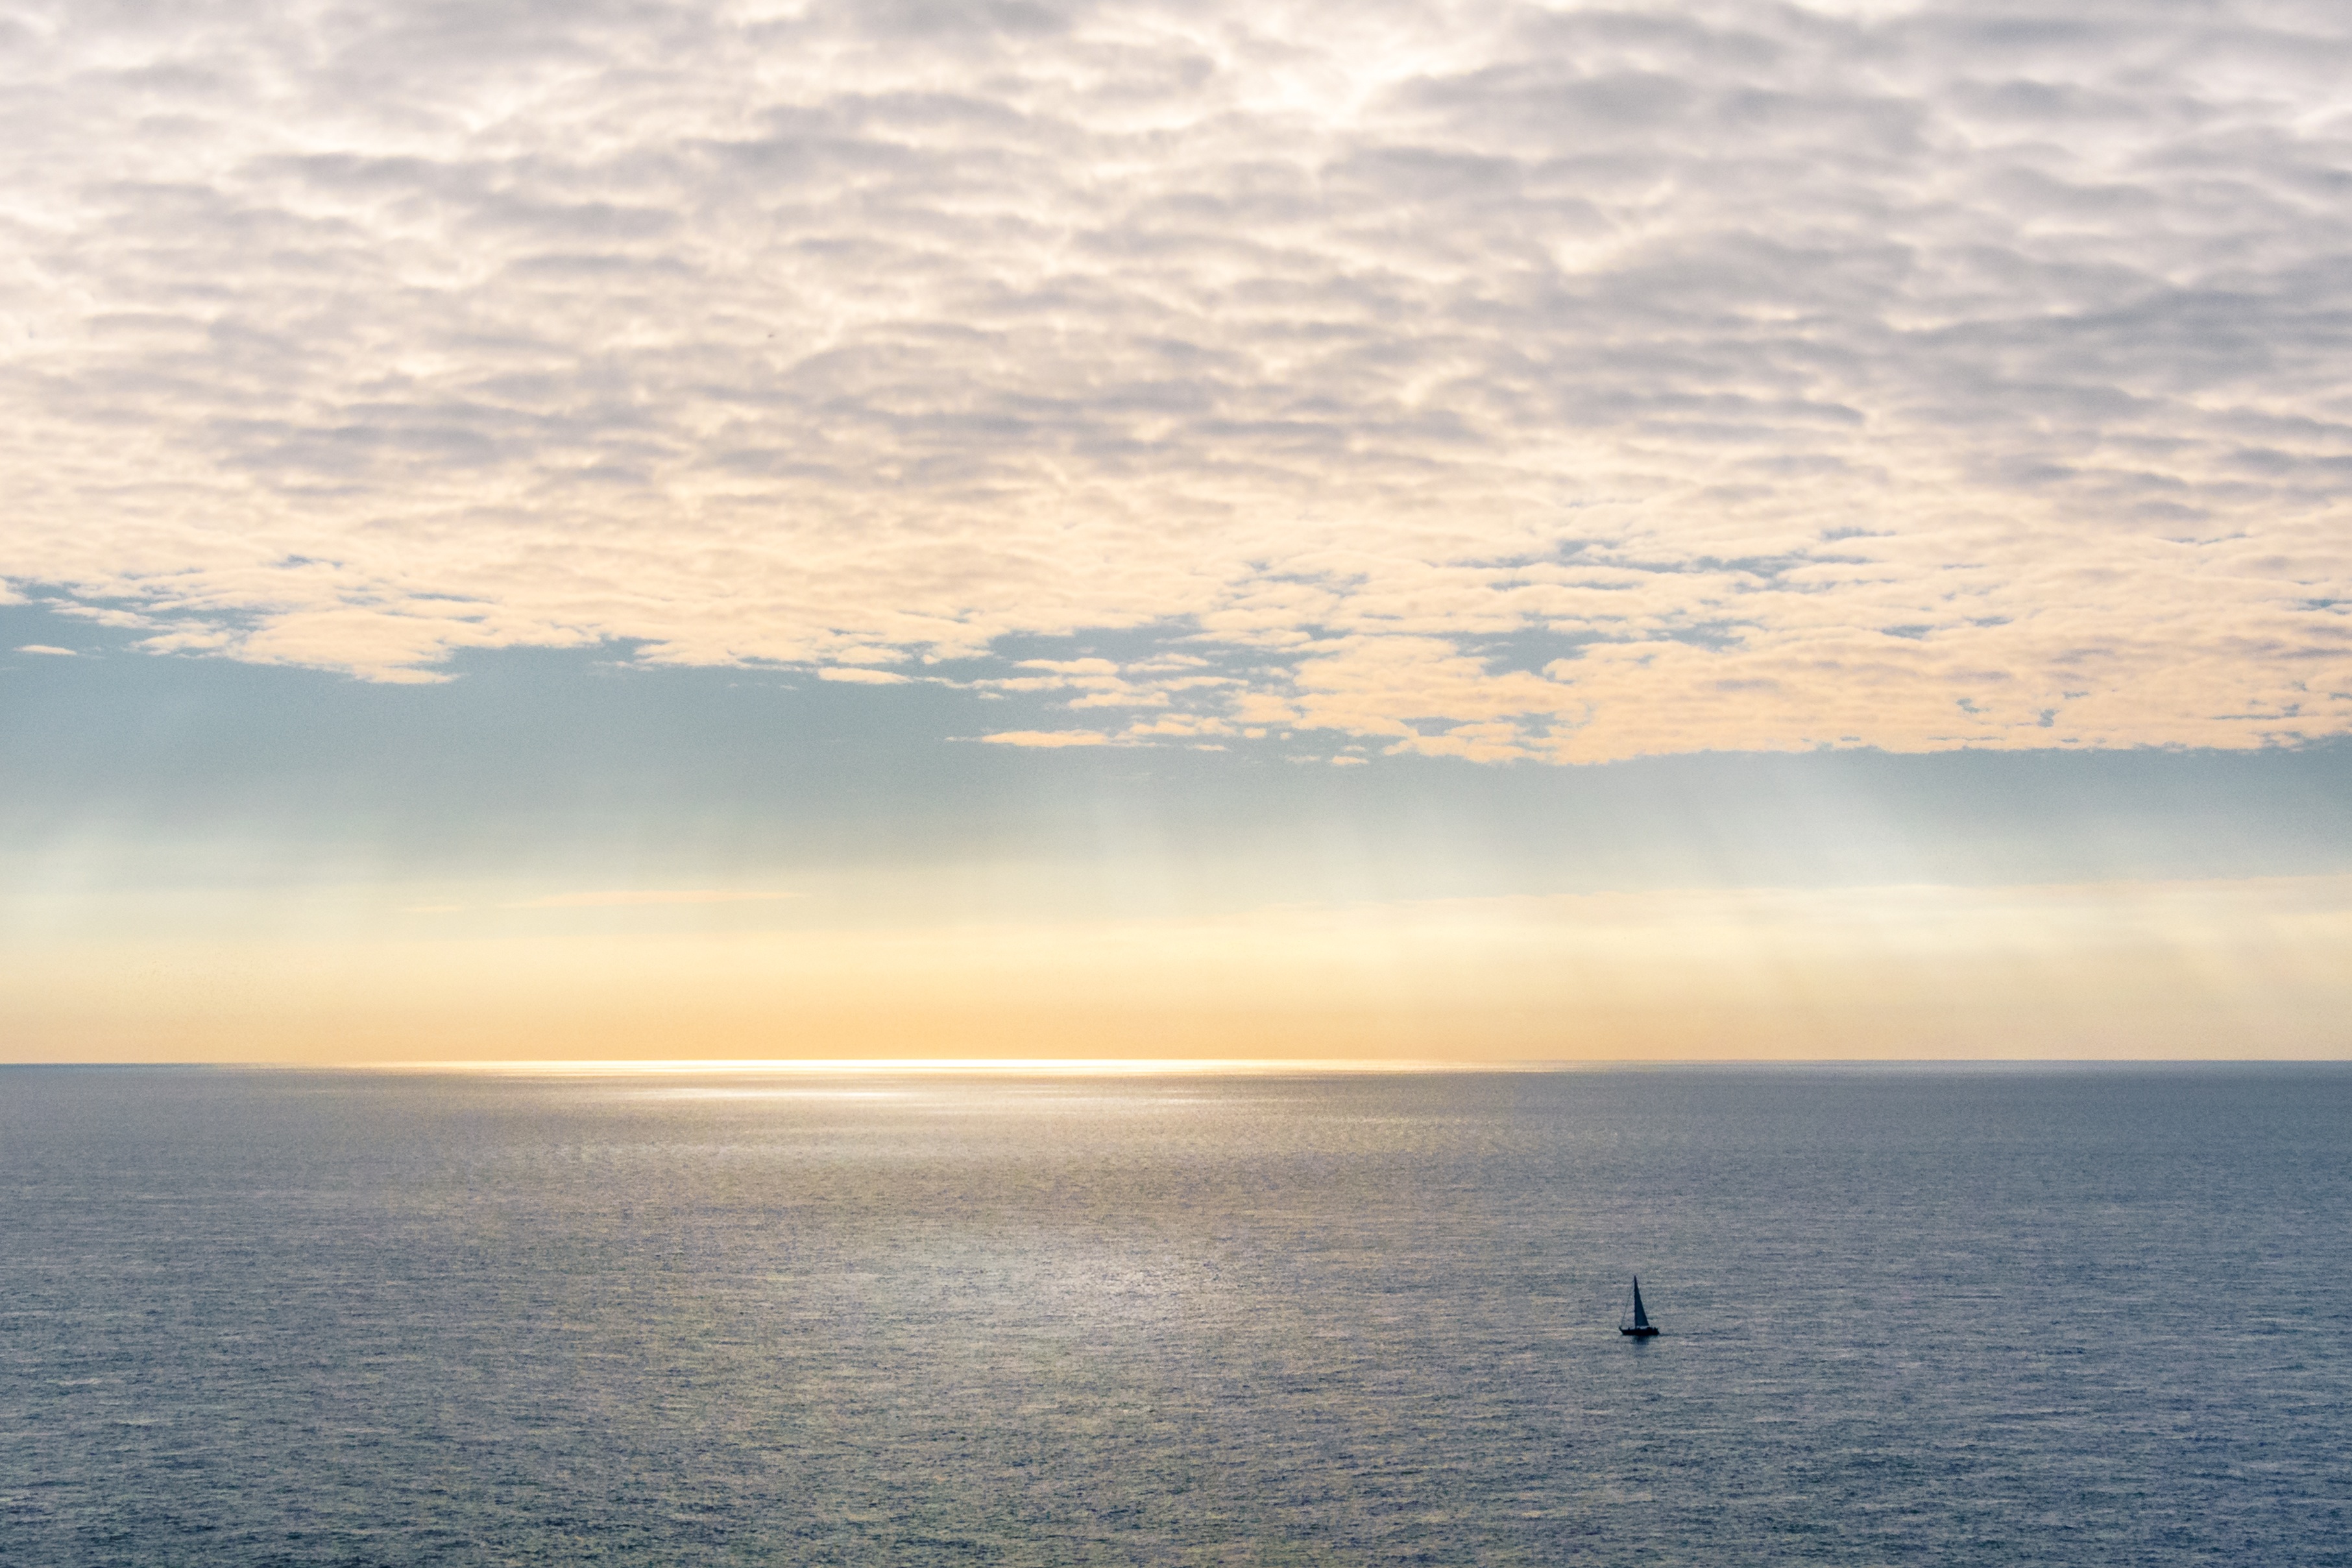
sea, coast, ocean, horizon, cloud, sky, sun, sunrise, sunset, sunlight, morning, wave, dawn, dusk, atmospheric phenomenon, wind wave